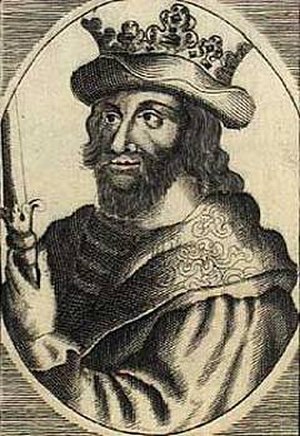
Svend Estridsen
Fantasiportræt fra 17. århundrede.
Svend Estridsen eller Svend Estridsøn var konge af Danmark fra 1047 til sin død.